Jean Rotz

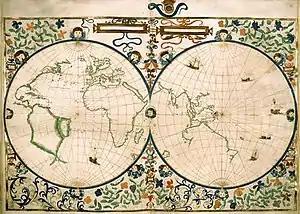
World map of Jean Rotz, 1542.

Jean Rotz, also called Johne Rotz, was a 16th-century French artist-cartographer. He was born to a Scottish father and a French mother.